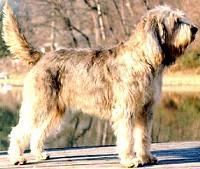
otterhound